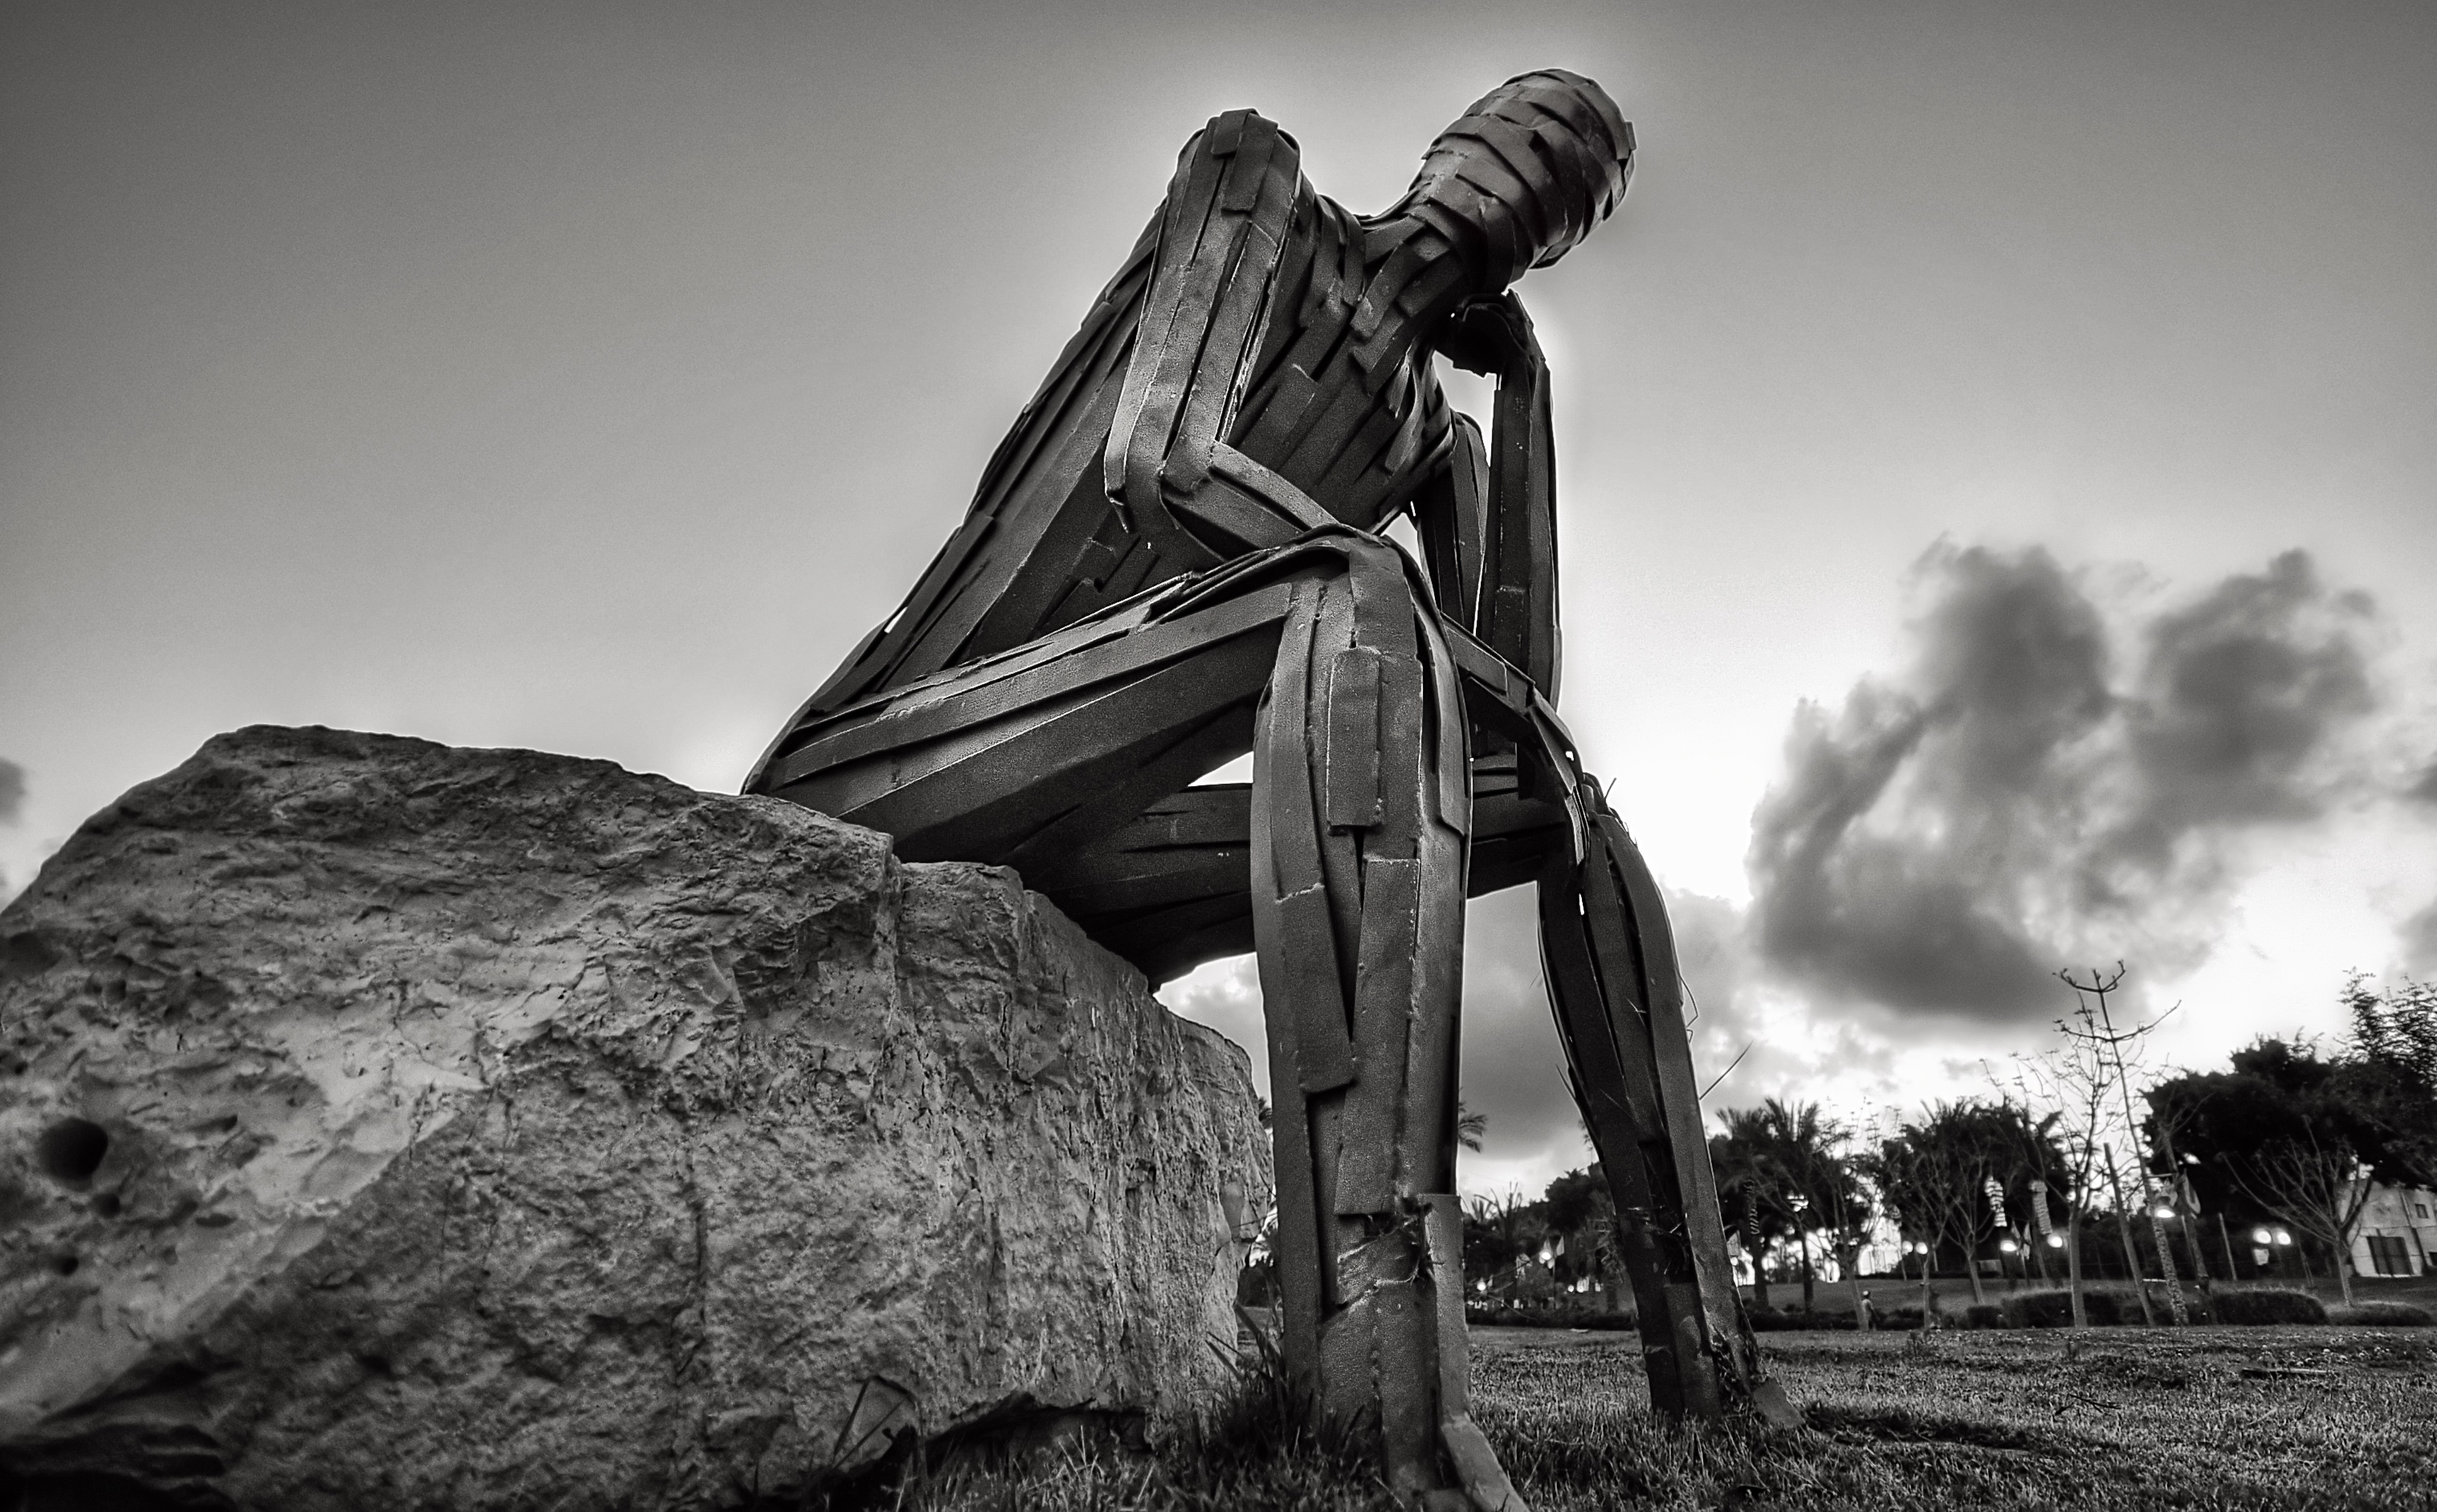
man, rock, black and white, white, photography, monument, steel, thinking, rust, statue, darkness, nikon, black, monochrome, bw, blackandwhite, sculpture, art, temple, wideangle, photograph, sigma, image, d5100, 1020mm, thinkingman, monochrome photography